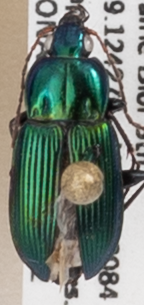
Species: Poecilus chalcites
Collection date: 2021-05-12
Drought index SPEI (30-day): -0.358
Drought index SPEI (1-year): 0.29
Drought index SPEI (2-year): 1.28